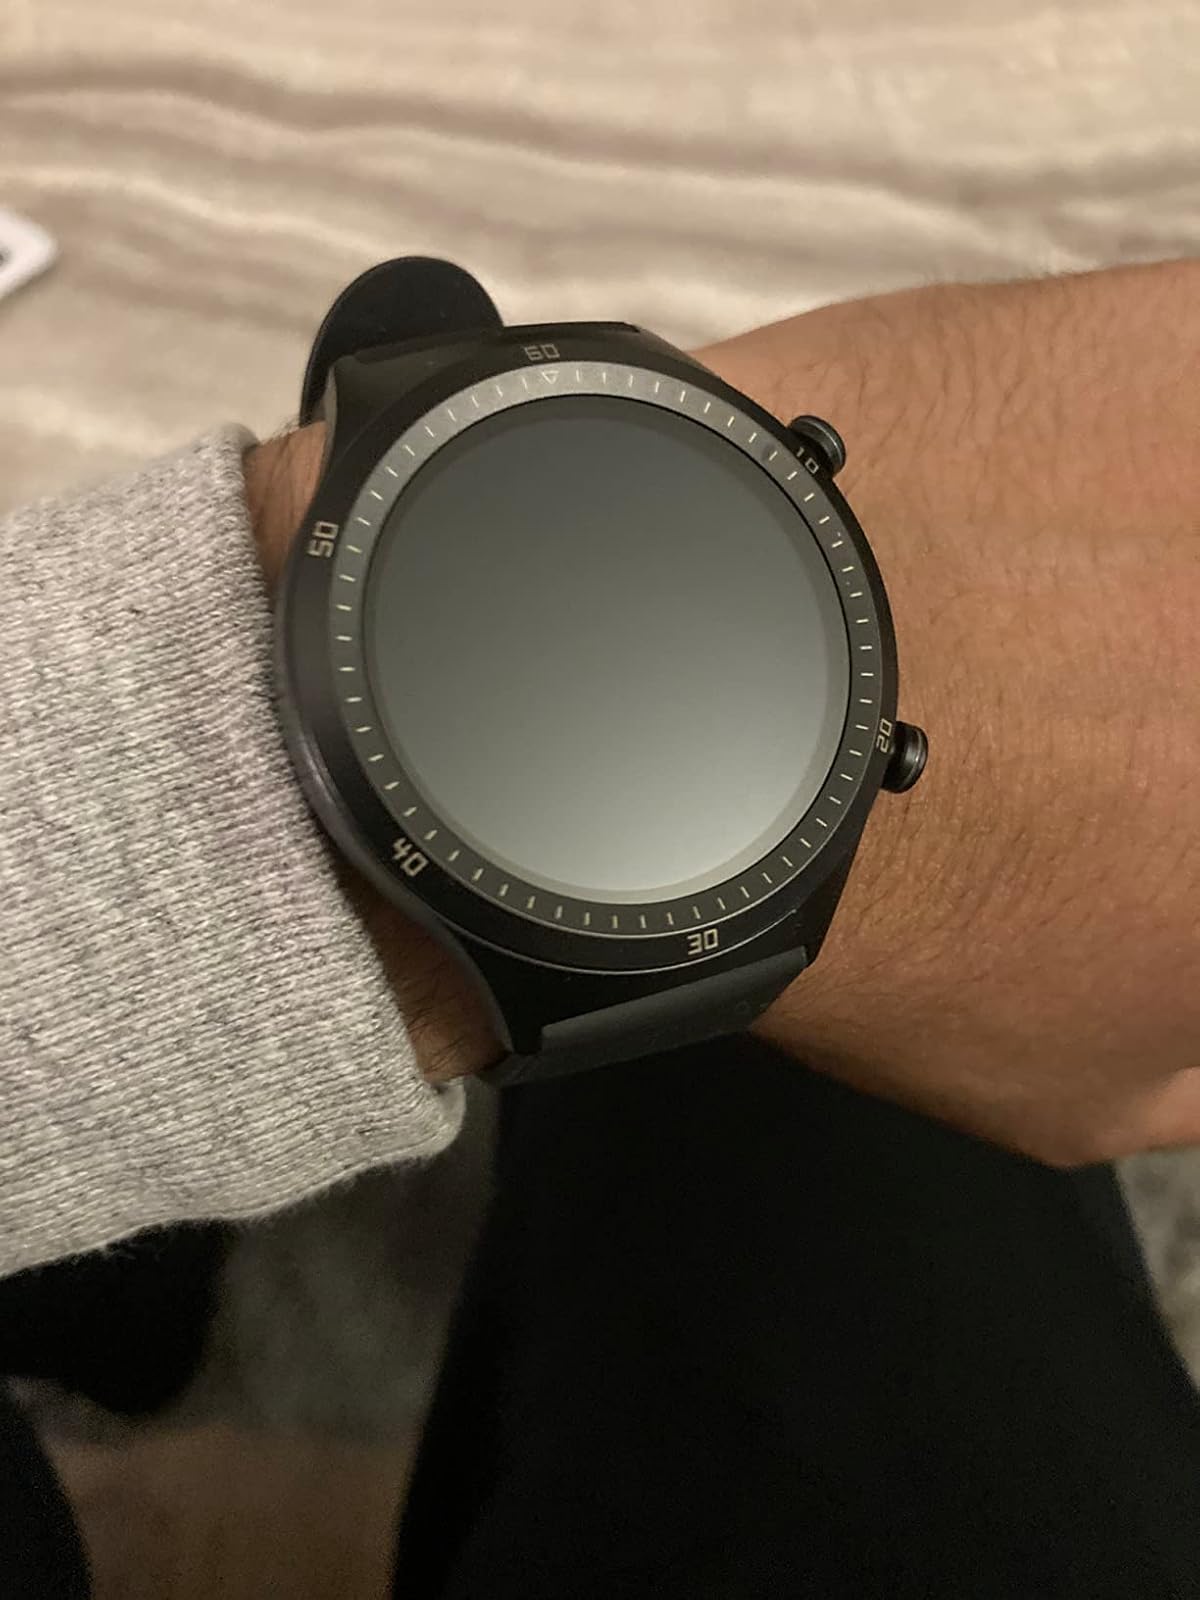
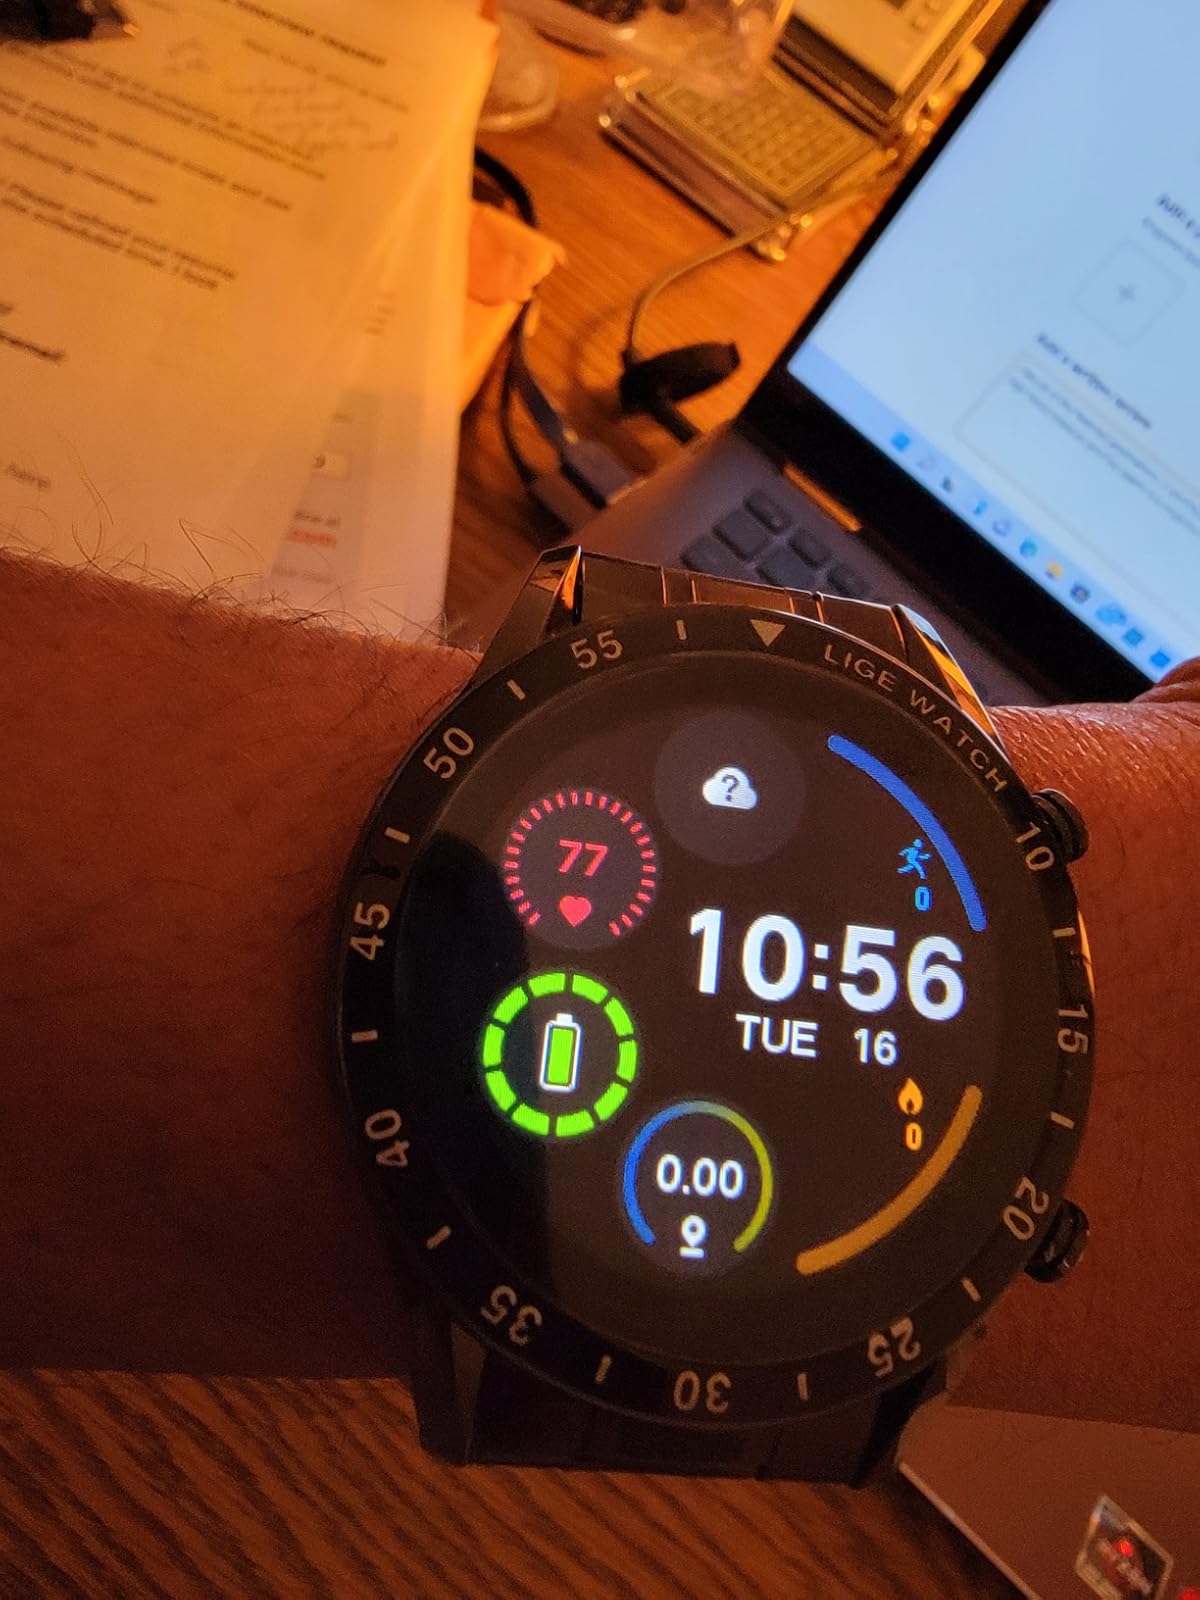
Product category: smartwatch
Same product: no